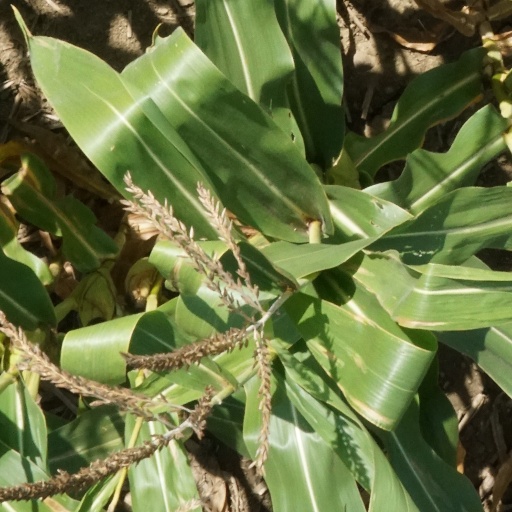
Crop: maize; corn